Parish

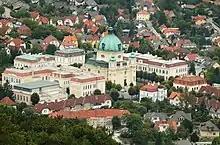
St Margarete Parish Church, Berndorf, Lower Austria

A parish is a territorial entity in many Christian denominations, constituting a division within a diocese. A parish is under the pastoral care and clerical jurisdiction of a priest, often termed a parish priest, who might be assisted by one or more curates, and who operates from a parish church. In England, a parish historically often covered the same geographical area as a manor. Its association with the parish church remains paramount.